Brazen bull

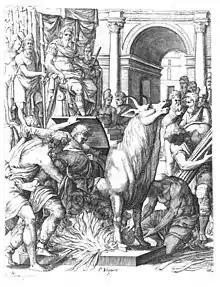
Perilaus being forced into the brazen bull that he built for Phalaris by Pierre Woeiriot

The brazen bull, also known as the bronze bull, Sicilian bull, bellowing bull or bull of Phalaris, was a torture and execution device designed in ancient Greece. According to Diodorus Siculus, recounting the story in "Bibliotheca historica", Perilaus (or Perillus) of Athens invented and proposed it to Phalaris, the tyrant of Akragas, Sicily, as a new means of execution. The bull was said to have been hollow, and made entirely of bronze, with a door in one side. Allegedly, the condemned were locked inside the device (with their head aligned within the bull's head), and a fire was set beneath it, heating the metal to the extent that the person within slowly roasted to death. The bull was equipped with an internal acoustic apparatus that converted the screams of the dying into what sounded like the bellows of a bull. The bull's design was such that steam from the cooking flesh of the condemned exited the bull's nostrils; this effect—along with the bull's "bellows"—created the illusion that the bull came to life during every execution. Pindar, who lived less than a century later, expressly associates this instrument of torture with the name of the tyrant Phalaris. The truth about the Brazen Bull is difficult to verify, and it may have been created for intimidation rather than actual use.